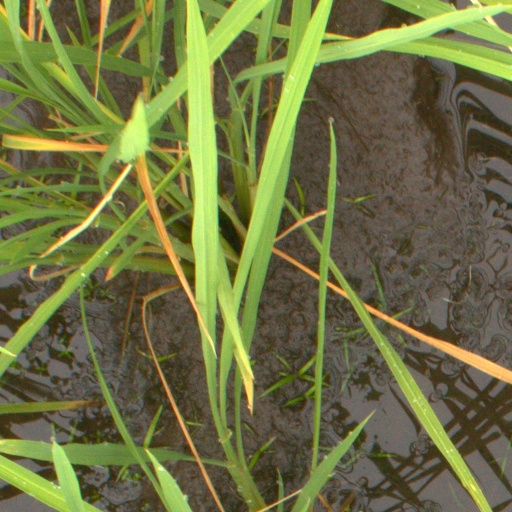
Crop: rice